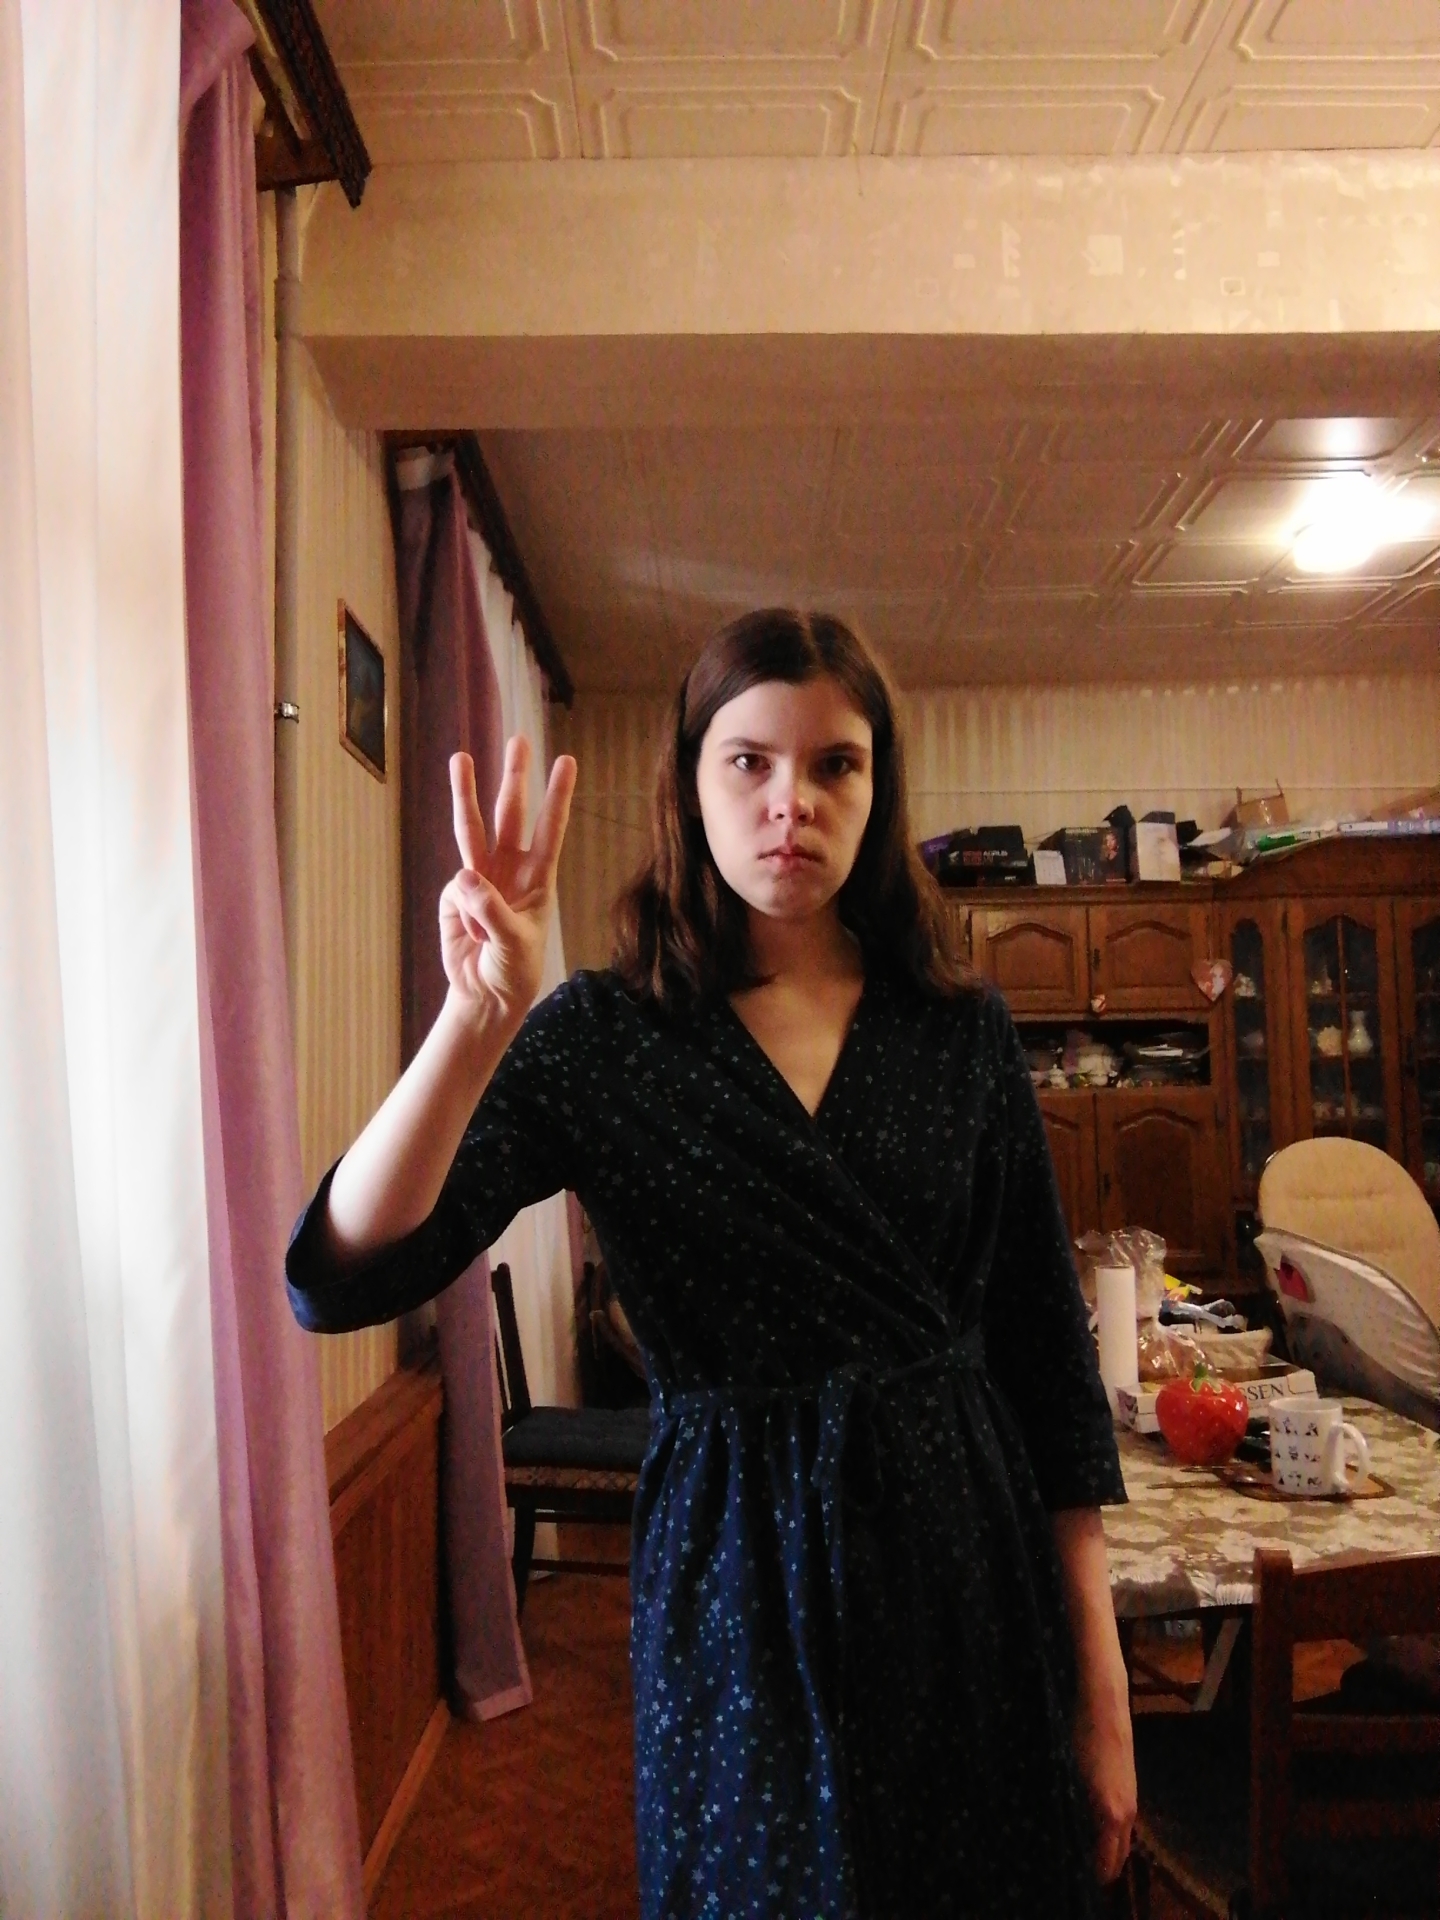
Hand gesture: three